Lechia Gdańsk

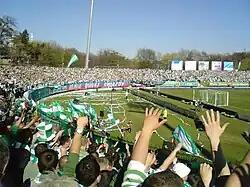
Lechia fans in Traugutta 29 during the Tricity Derby against Arka Gdynia, 25 April 2009.

The following 2022–23 season was very unsuccessful for Lechia. In the Conference League qualifiers, after beating Akademija Pandev in the first round, they got eliminated from European football by Rapid in the following round. They ended their Polish Cup journey in the round of 16, losing the penalty shootout to Legia, who went on to win the competition. Most notably however, the "White-Greens" were relegated after losing at home to Zagłębie Lubin in the 31st matchday on 6 May 2023, ending their fifteen-year stint in the top flight.